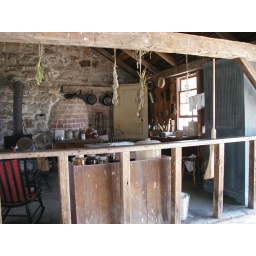
Summer kitchen with bake oven in back wall.